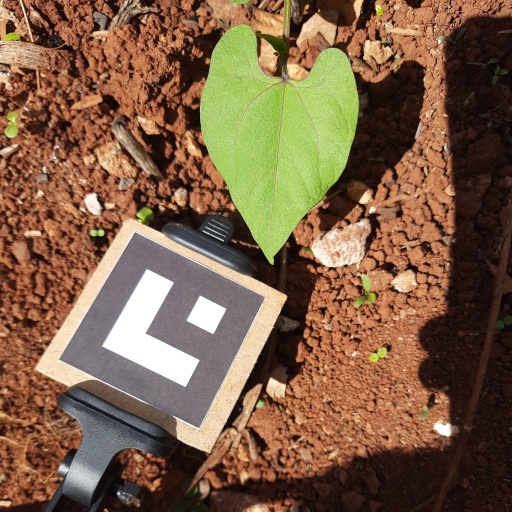
Observations: flat surface, no eating holes, under sunlight